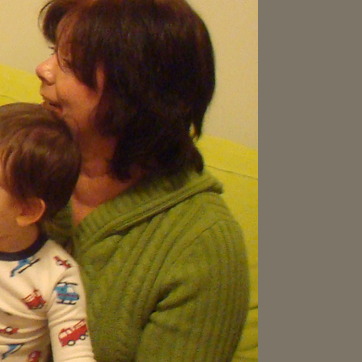
Material: hair